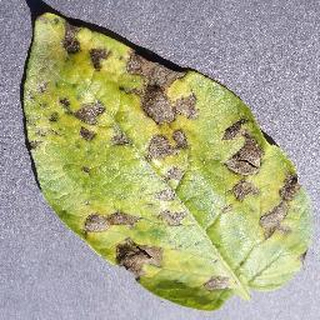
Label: potato_early_blight